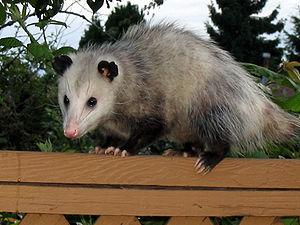
Ameridelphia est traditionnellement un super-ordre qui regroupe tous les marsupiaux qui vivent ou ont vécu en Amérique à l'exception de Dromiciops gliroides.